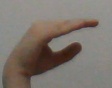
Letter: jeem